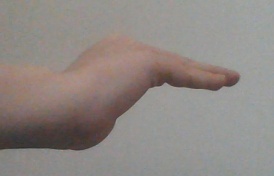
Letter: haa